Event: Nepal Earthquake
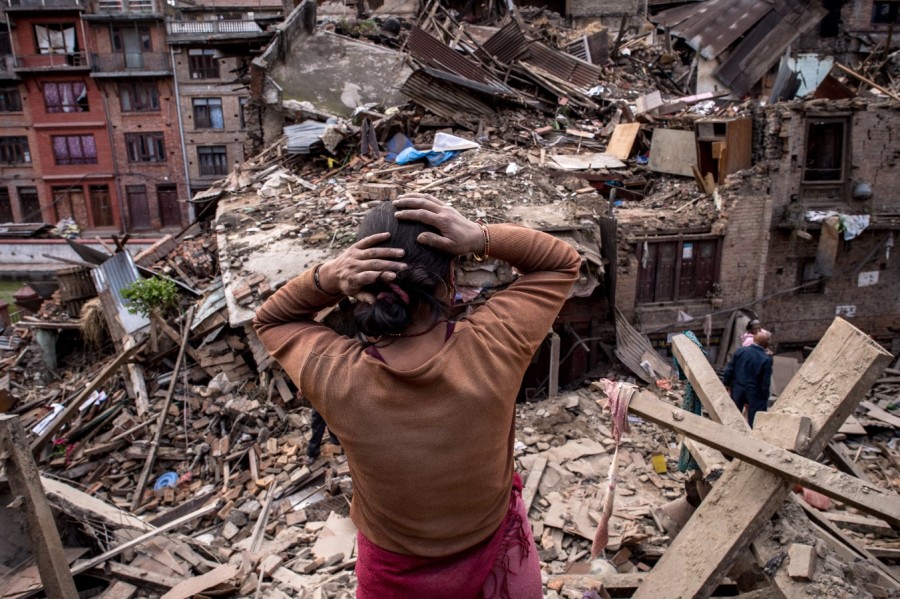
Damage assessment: damage